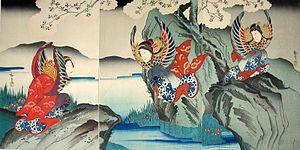
L' école Utagawa, Utagawa-ha est constituée d'un groupe d'artistes japonais qui développent la technique nishiki-e dans le style ukiyo-e et en font l'école dominante des dernières années de l'époque d'Edo jusqu'à la fin de l'ère Meiji.